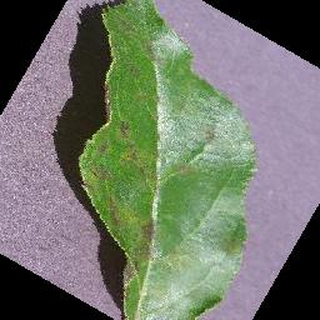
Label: apple_apple_scab